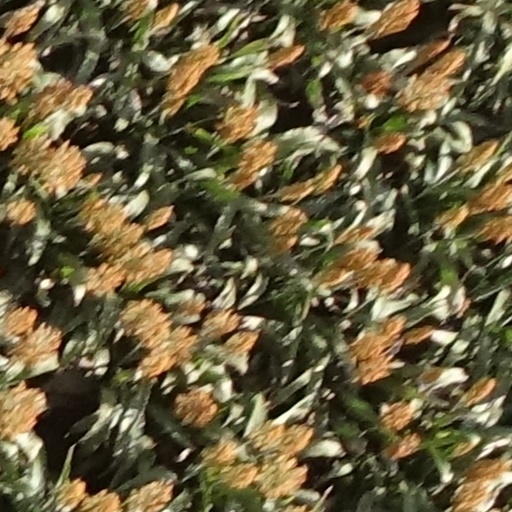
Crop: sorghum